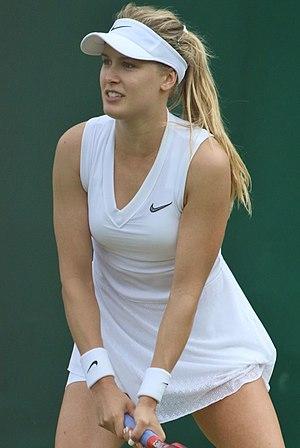
Eugénie Bouchard, née le 25 février 1994 à Montréal, est une joueuse de tennis canadienne, professionnelle depuis 2011. Elle est la première Canadienne à atteindre la finale d'un tournoi du Grand Chelem et la 5ᵉ place au classement WTA.